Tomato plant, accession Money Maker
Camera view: vertical (180 deg); turntable rotation: 270 degrees
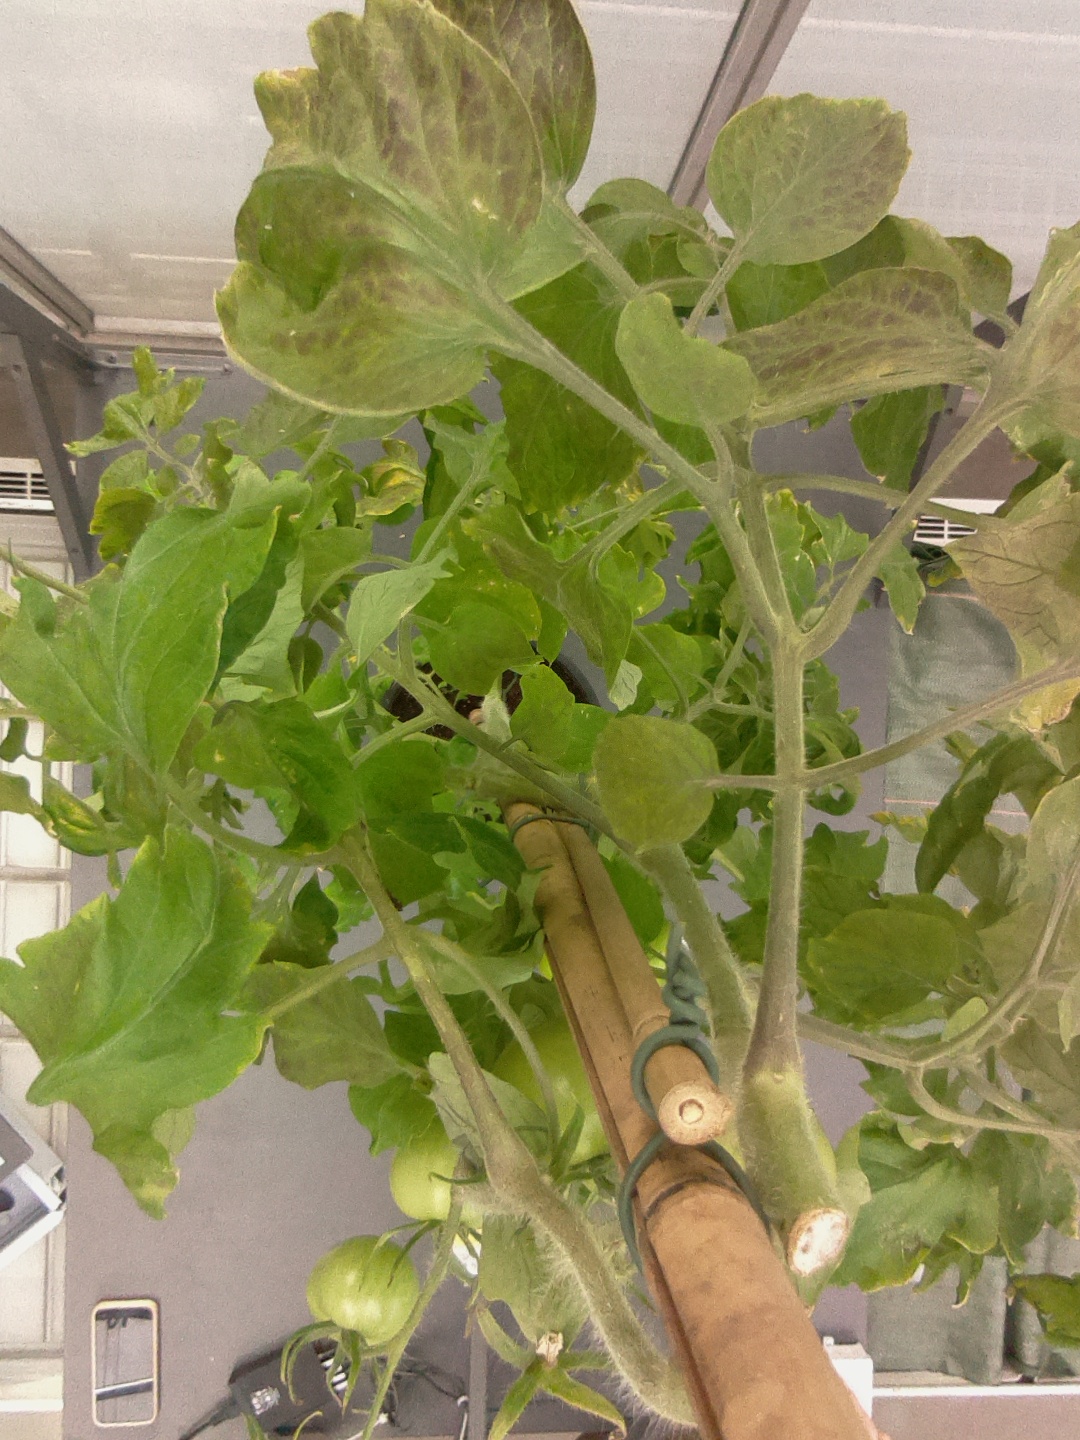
BBCH growth stage 76: 60%-70% of final fruit size